John Reeve (potter)

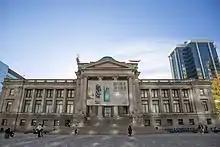
Vancouver Art Gallery, during "Modern in the Making"

He returned to Canada in 1961, teaching at University of British Columbia. Reeve gained the attention of architect Ron Thom, who commissioned him to make ceramics as part of the plan for Massey College. At around this time, he also met Warren Mackenzie and they became lifelong friends. Reeve would often work alongside him in his pottery in Stillwater, Minnesota. Mackenzie has said of Reeve, "We shared the idea that pots should be made easily and quickly; they should not be elaborate things. We didn't have to explain ourselves to one another. He was my best double."